Pinscreen animation

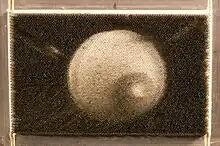
An image on a pinscreen

Pinscreen animation makes use of a screen filled with movable pins, which can be moved in or out by pressing an object onto the screen. The screen is lit from the side so that the pins cast shadows. The technique has been used to create animated films with a range of textural effects difficult to achieve with any other animation technique, including traditional cel animation.